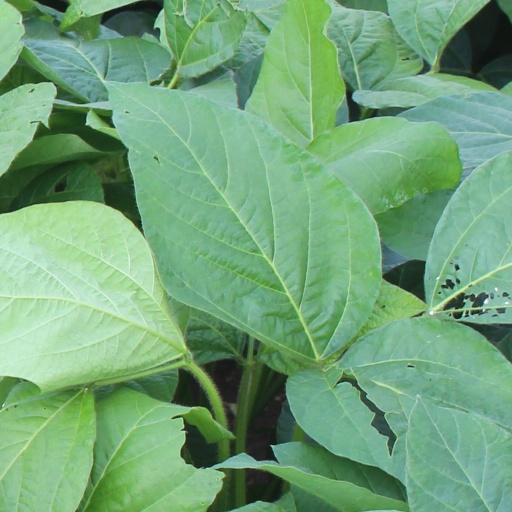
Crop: soybean